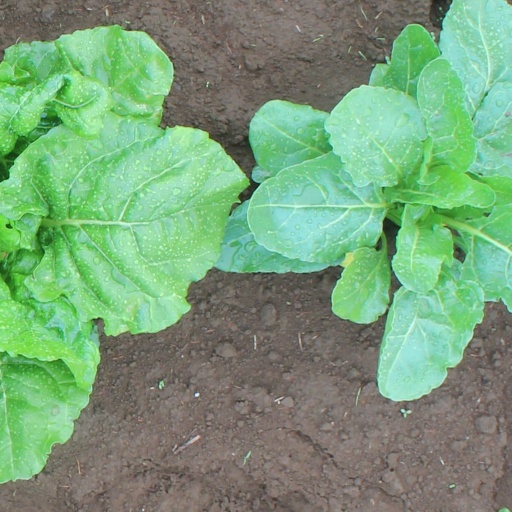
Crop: sugar beet